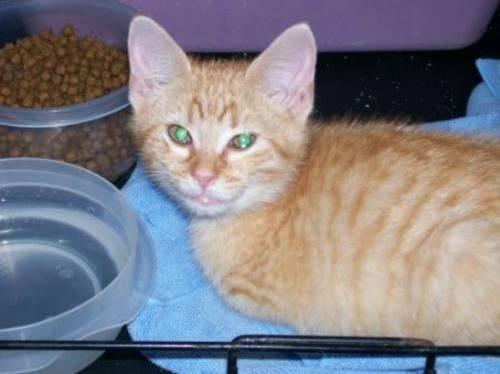
cat